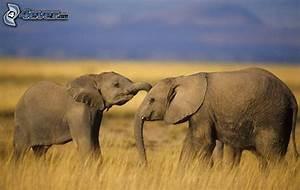
elephant